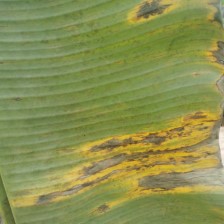
Label: pestalotiopsis